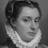
Emotion: neutral